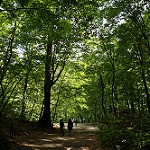
Label: forest